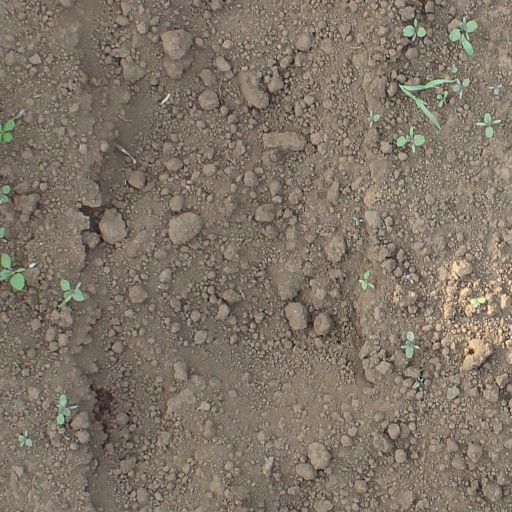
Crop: soybean